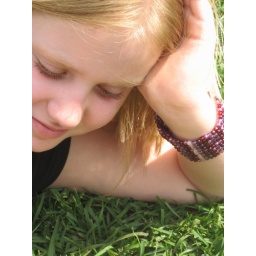
girl in grass